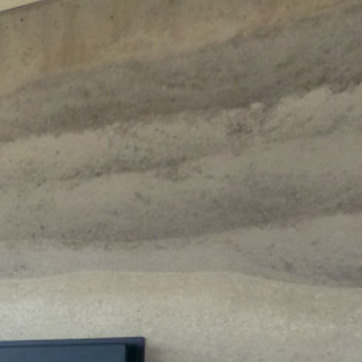
Material: polishedstone